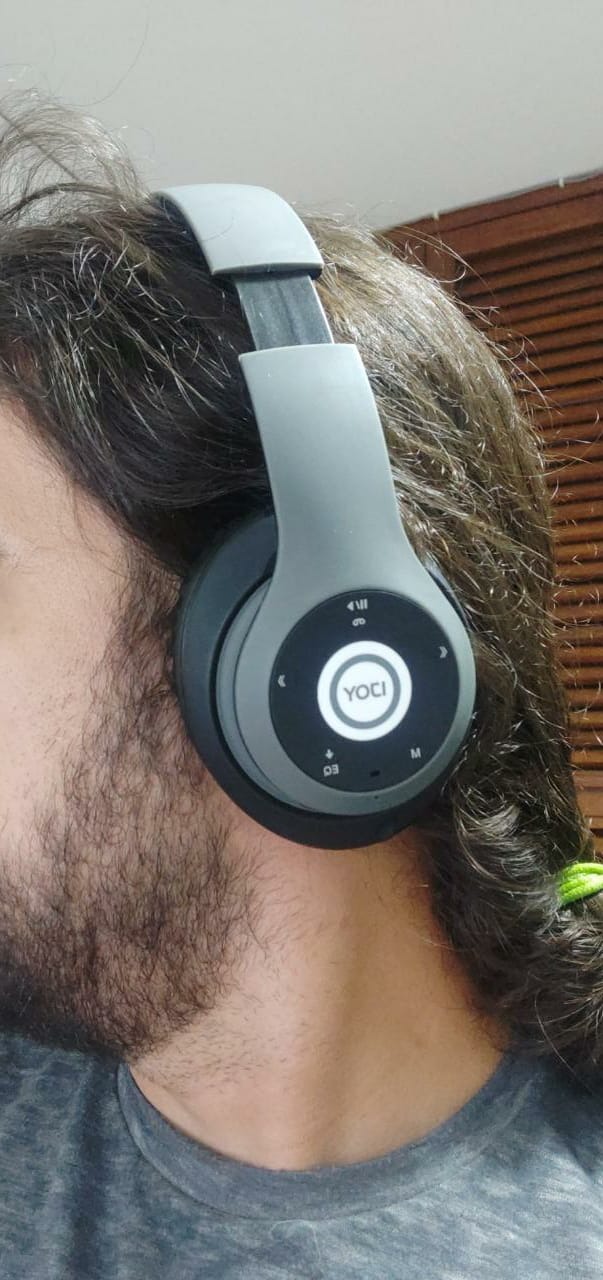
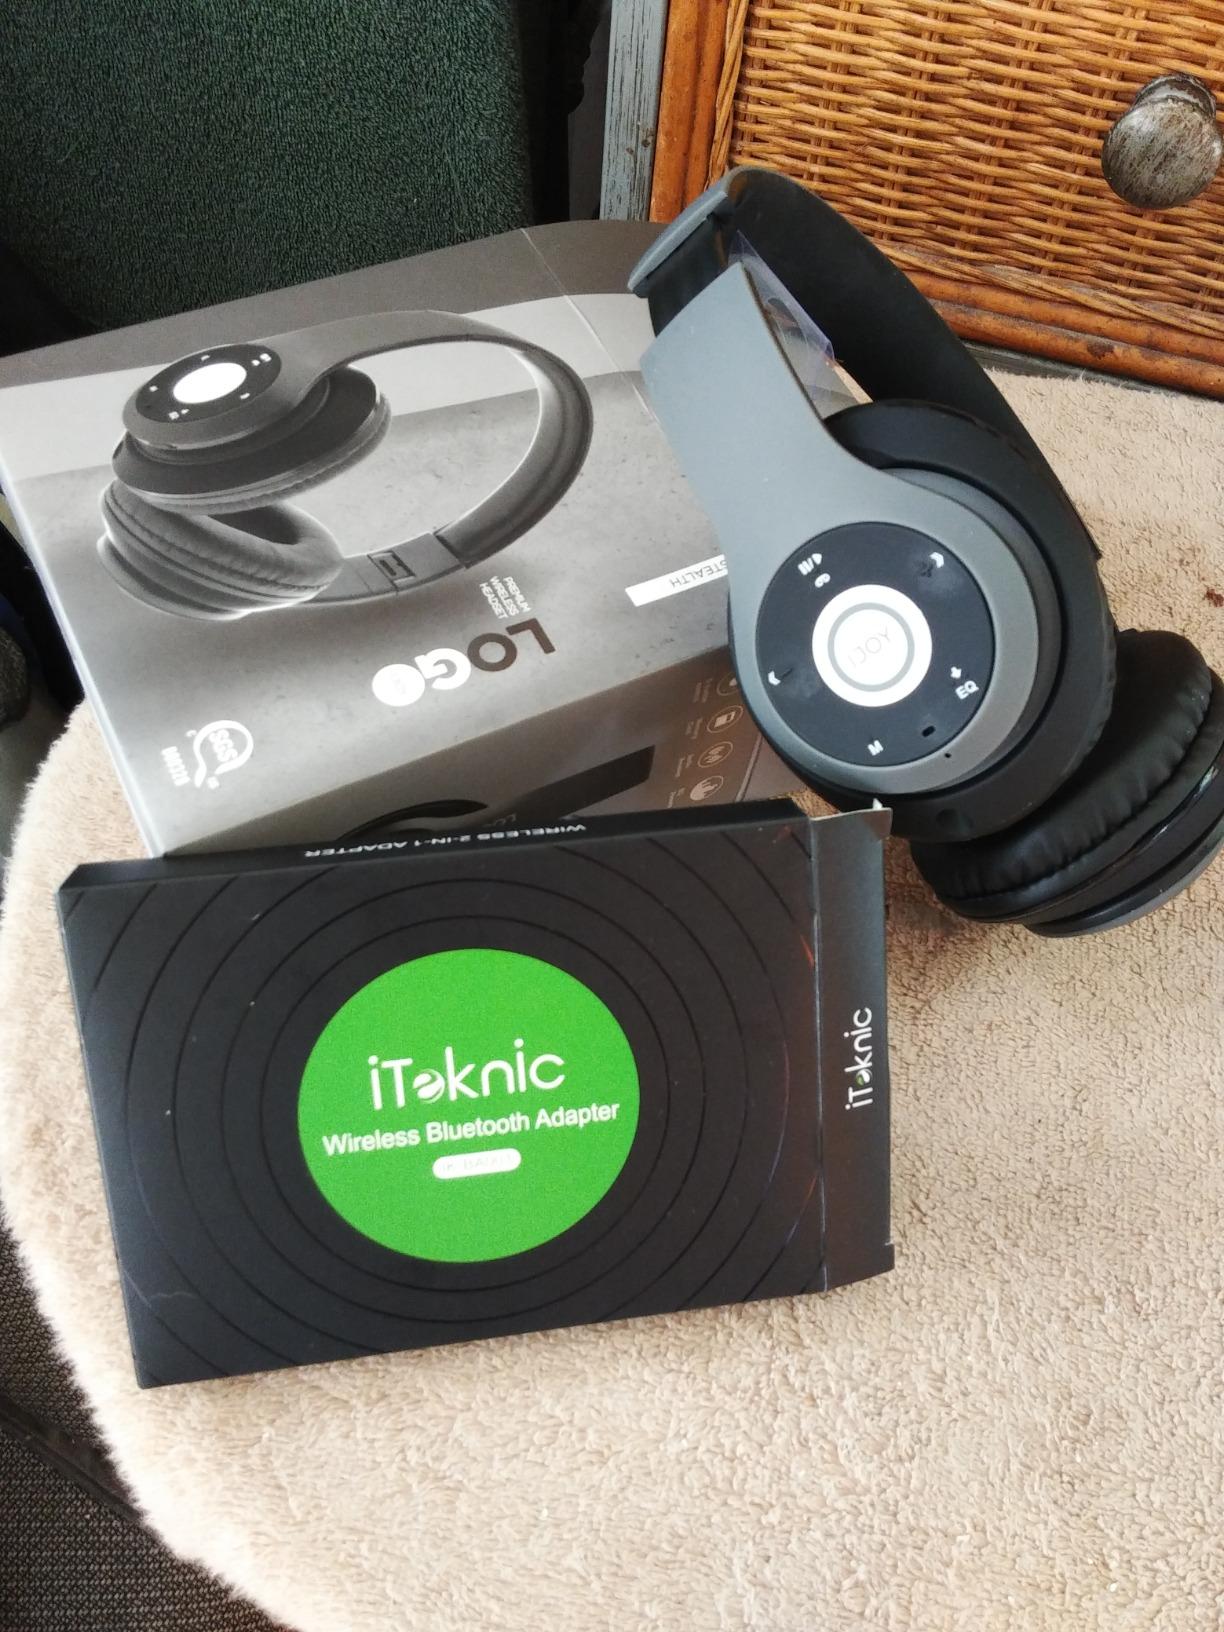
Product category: headphones
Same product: yes